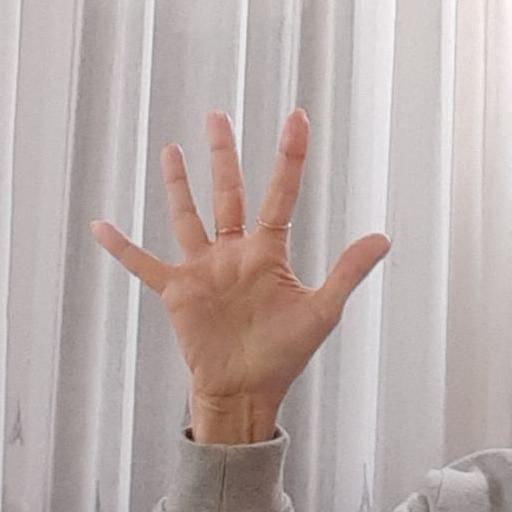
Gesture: palm